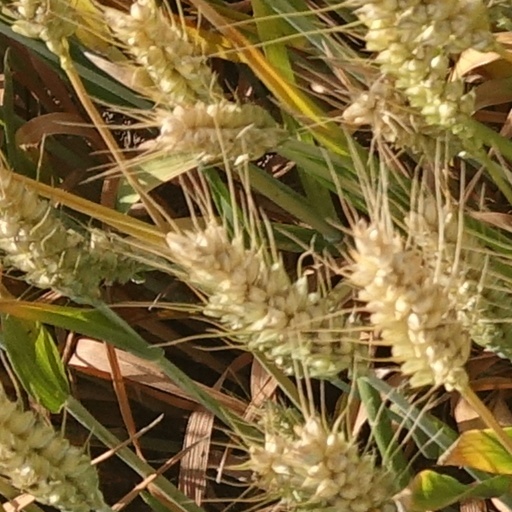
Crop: wheat